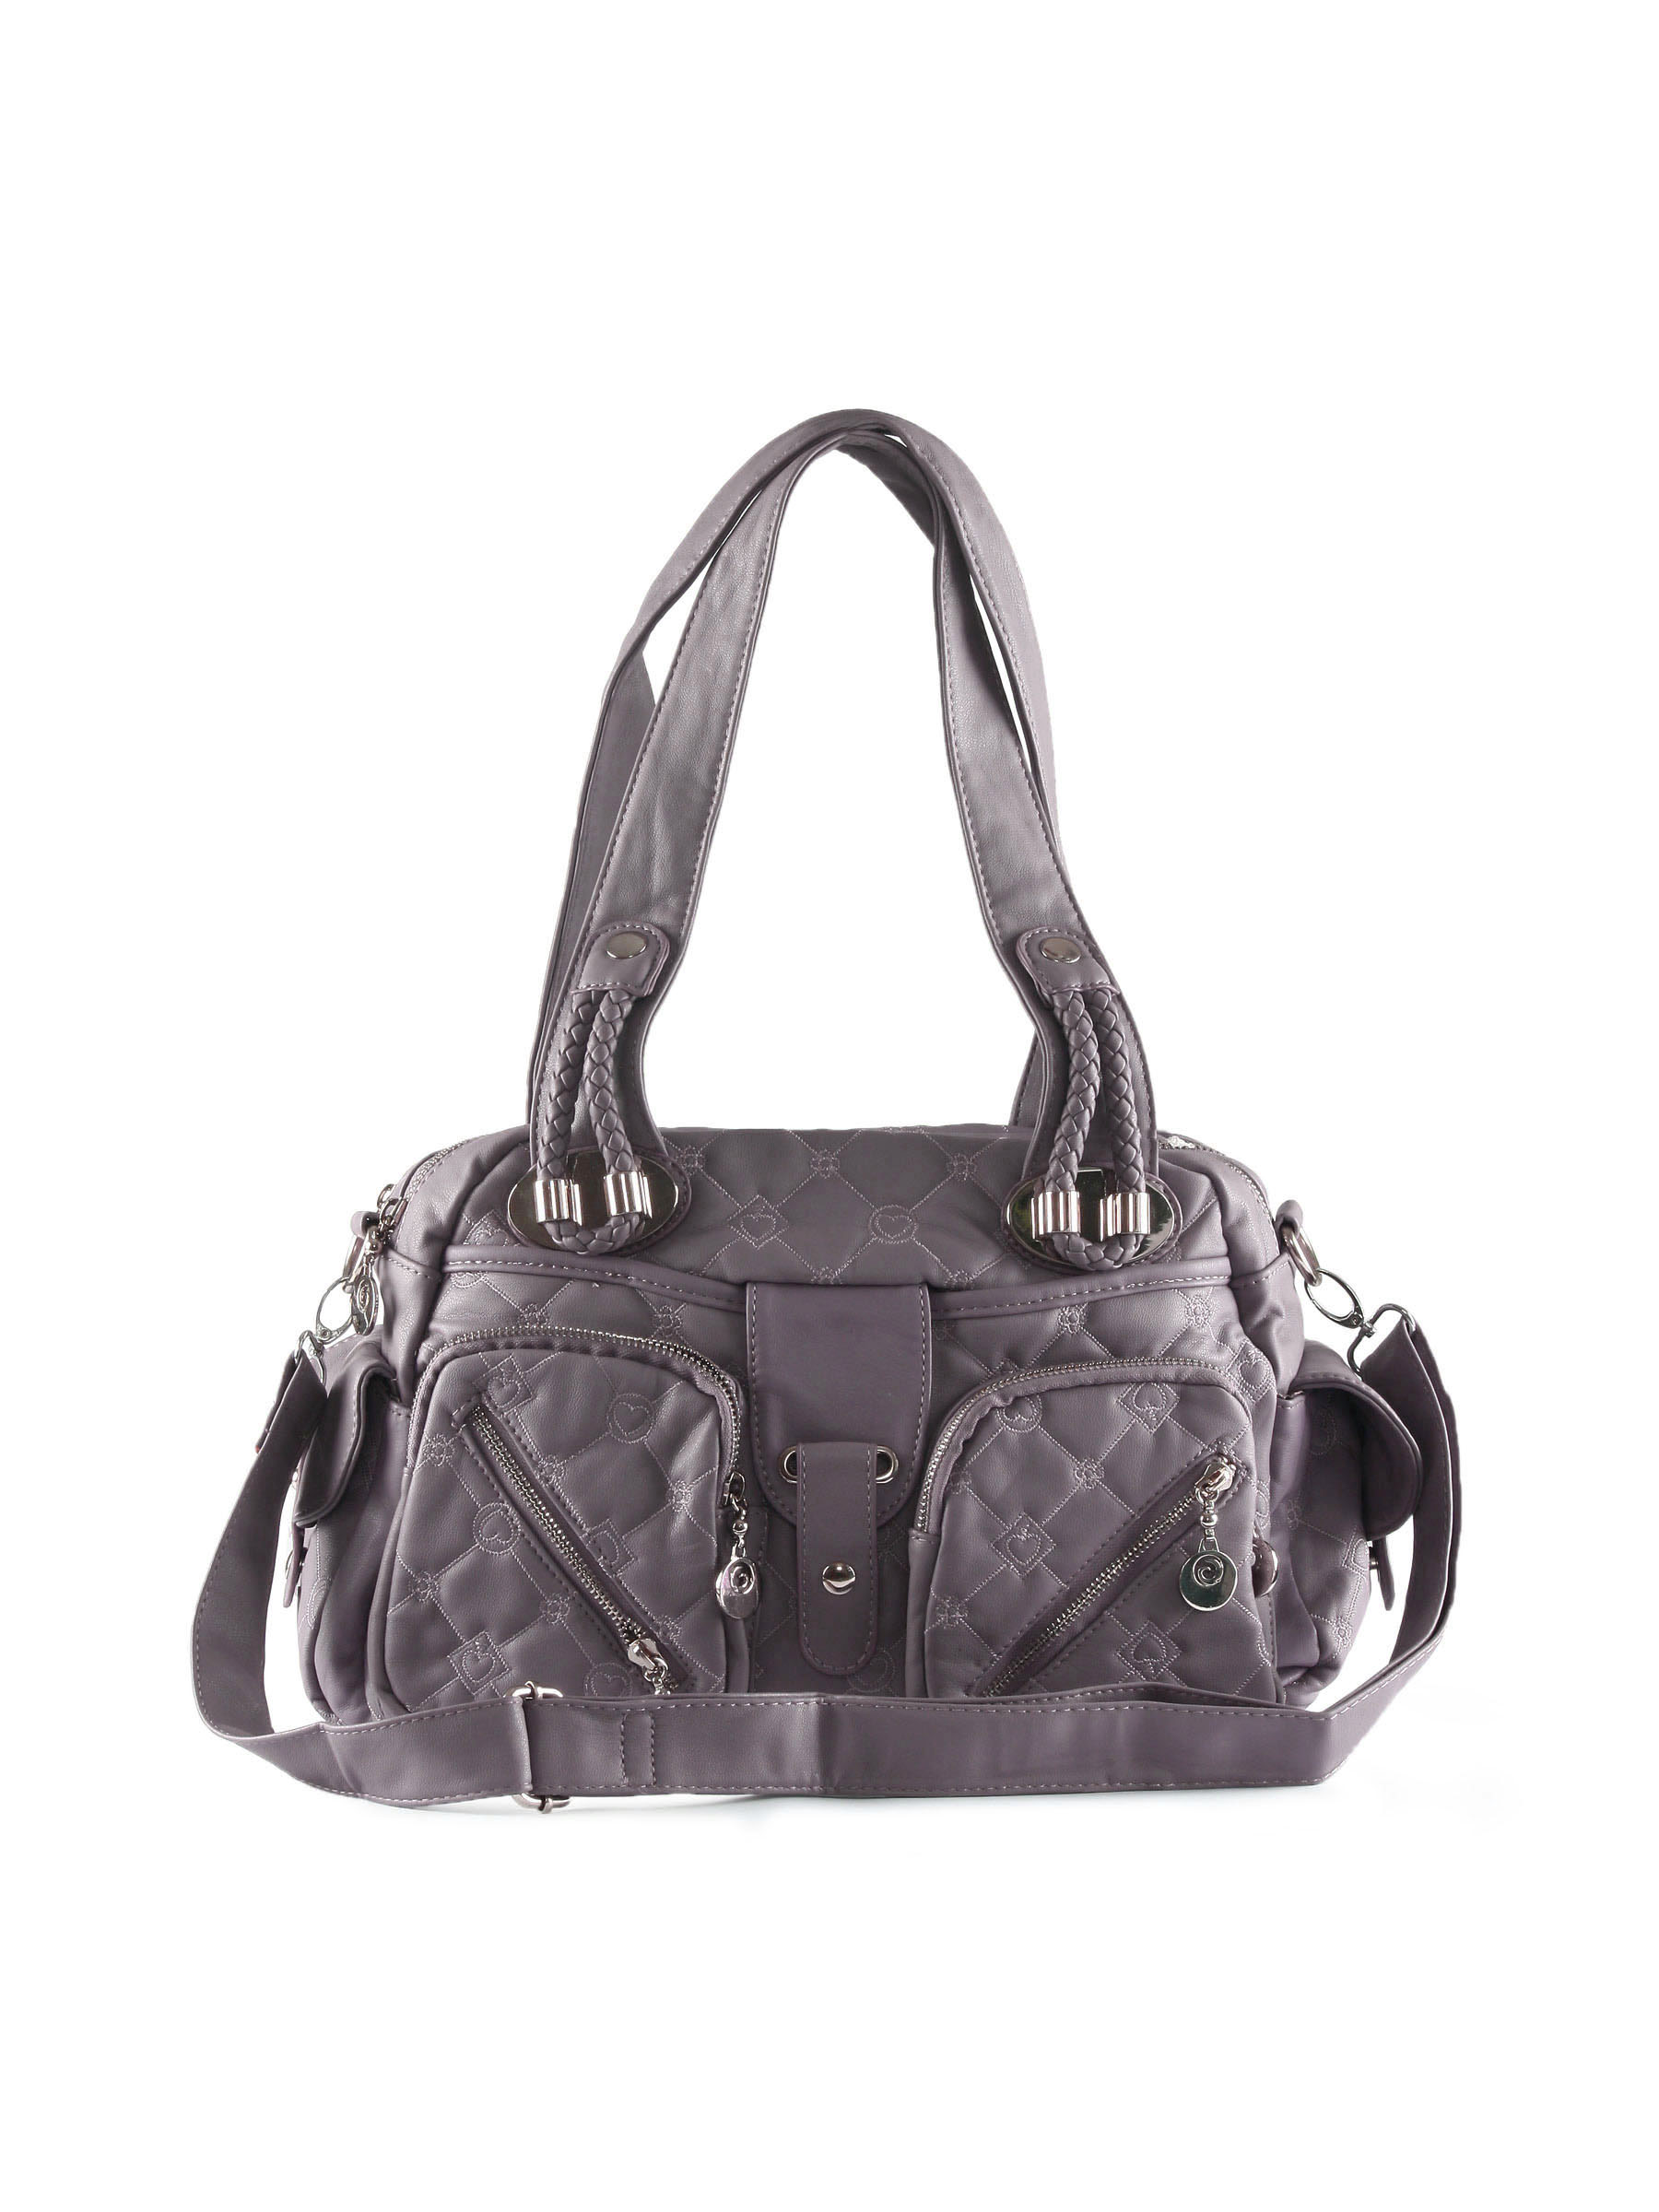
Kiara Women Front Pocket Purple Handbag
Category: Accessories / Bags / Handbags
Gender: Women
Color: Purple
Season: Winter 2015
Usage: Casual